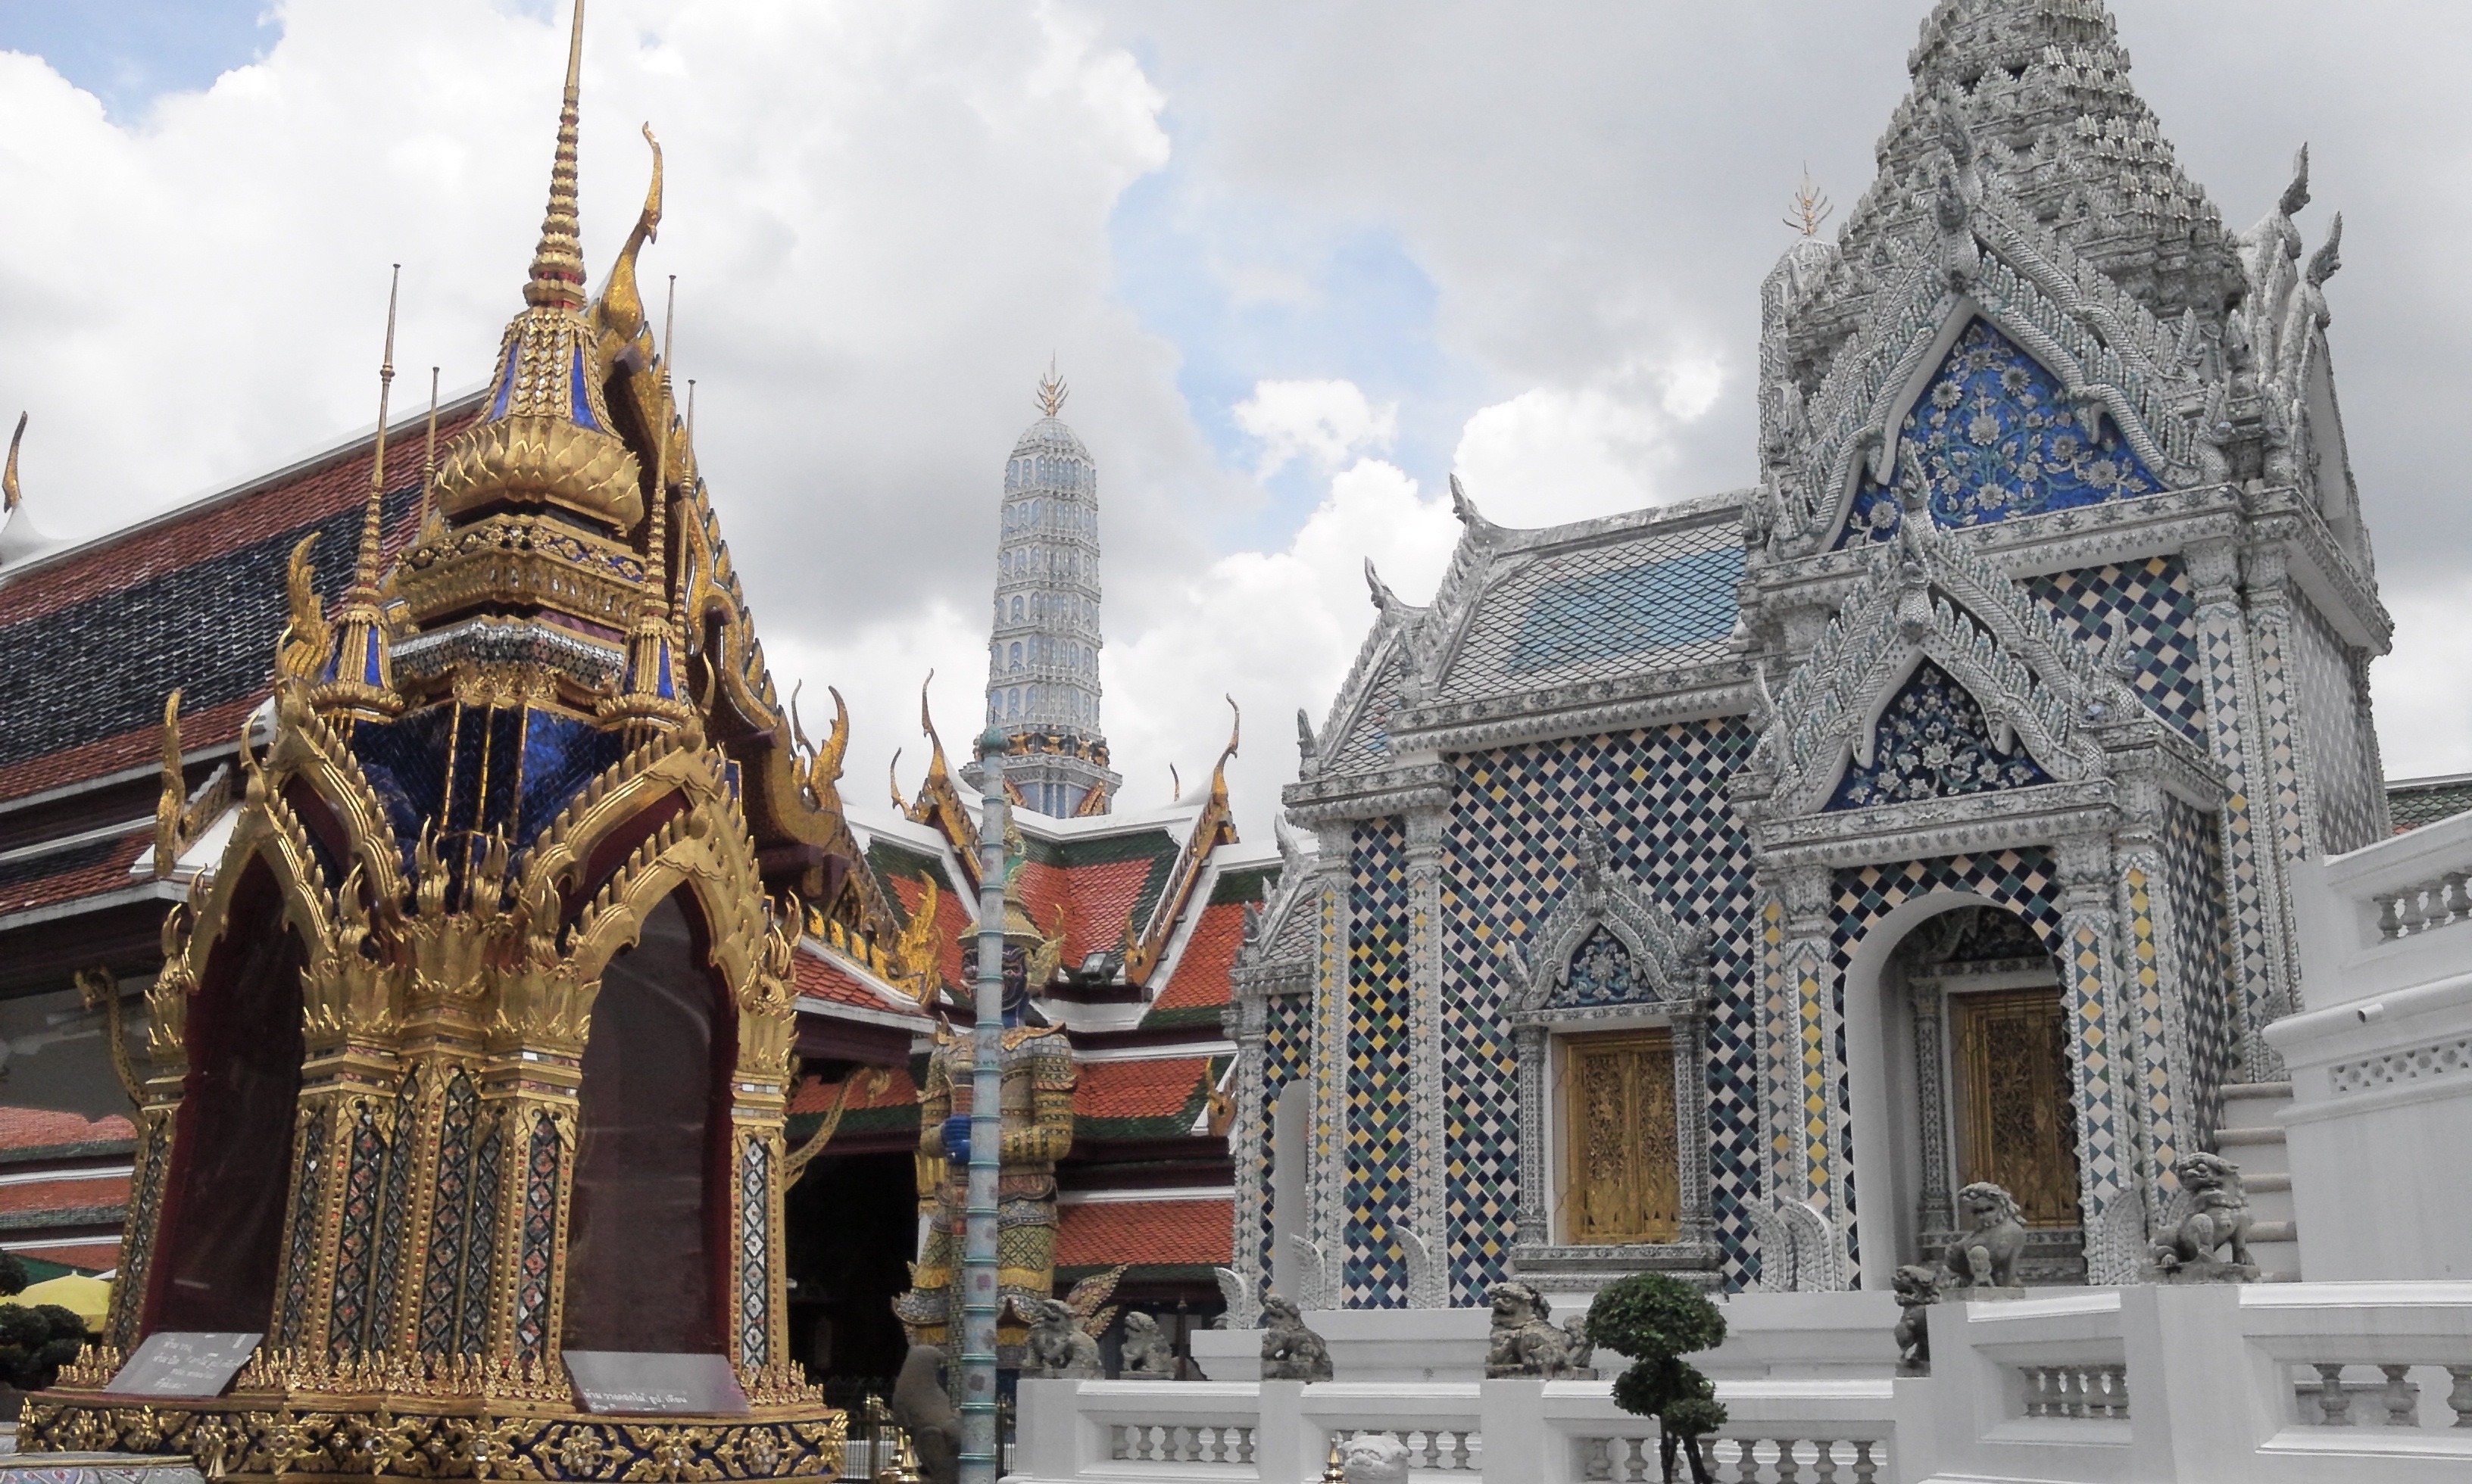
building, palace, asia, landmark, facade, cathedral, tourism, place of worship, thailand, temple, buddha, wat, hindu temple, historic site